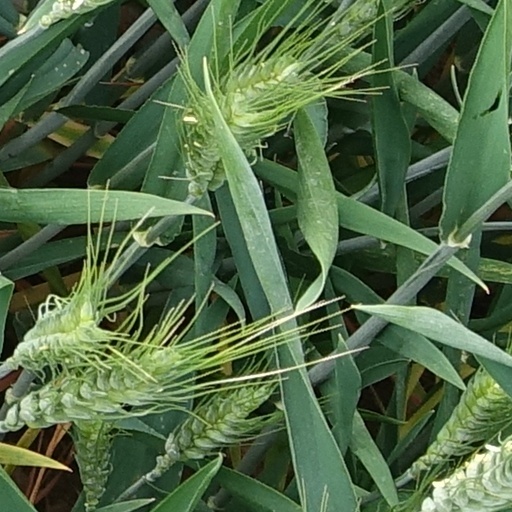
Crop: wheat